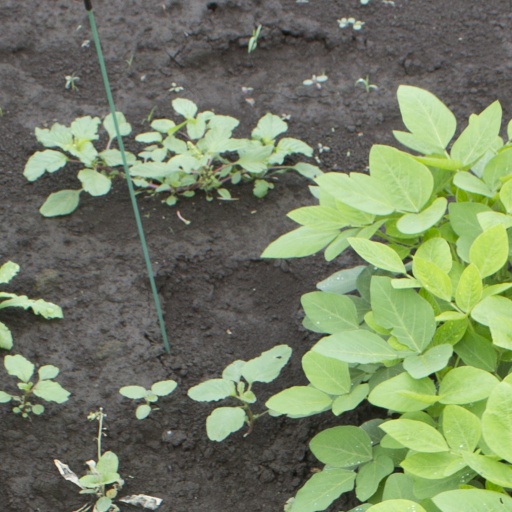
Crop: soybean